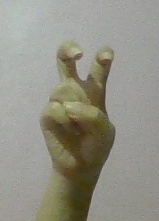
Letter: toot